Mike Smith (Dave Clark Five)

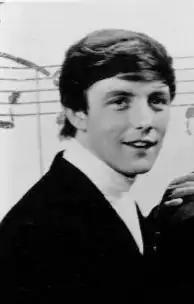
Smith in 1964 at an Ed Sullivan Show appearance.

Michael George Smith (6 December 1943 – 28 February 2008) was an English singer, songwriter and music producer.